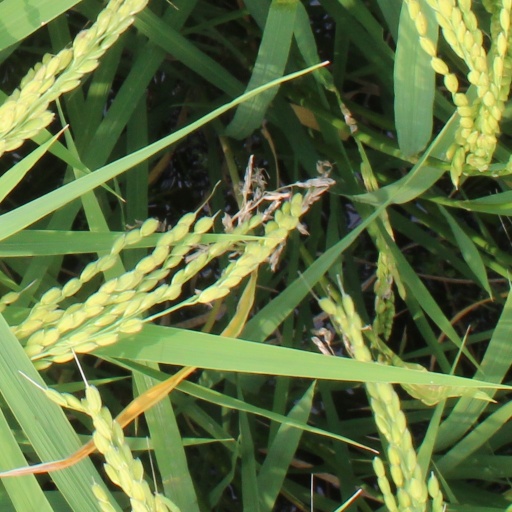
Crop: rice